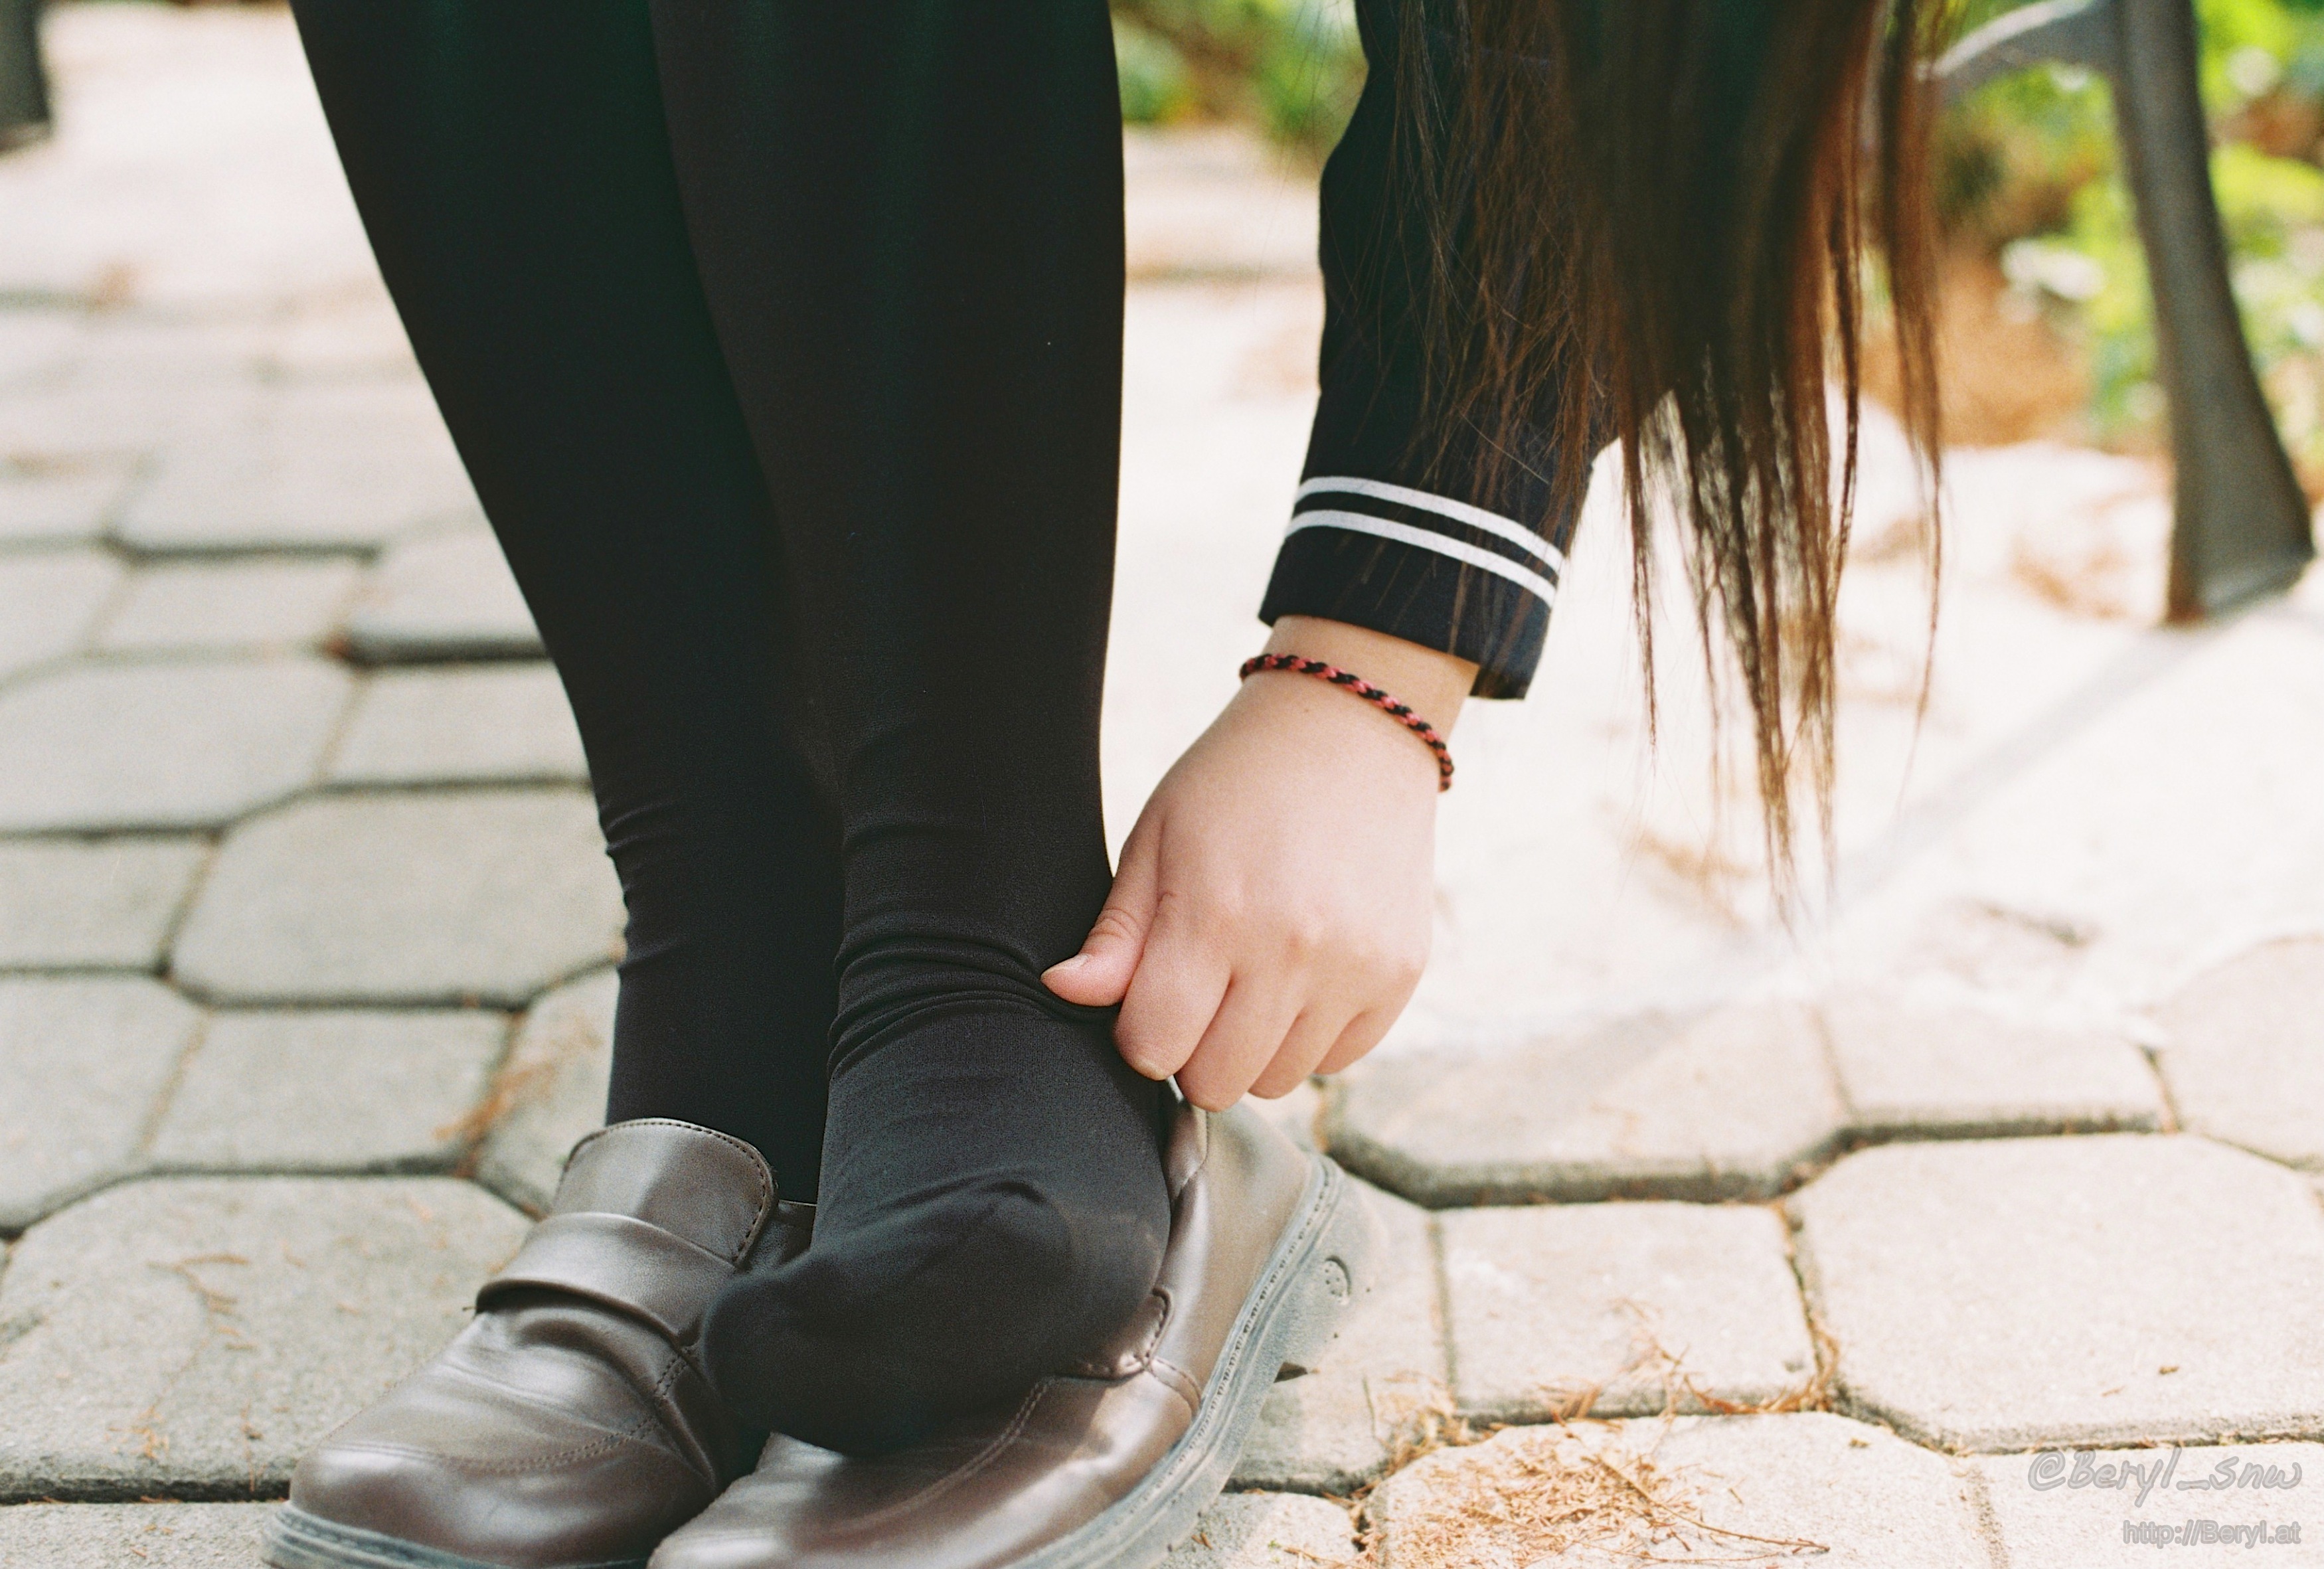
hand, shoe, winter, girl, white, feet, cute, film, leg, portrait, spring, youth, foot, nikon, clothing, black, ceremony, 50mm, f14, 35mm, legs, darkblue, footwear, photograph, faceless, uniform, canton, school, nikkor, body, china, longhair, guangdong, socks, tights, pantyhose, 135, schoolgirl, schooluniform, sailor, teen, highschool, f3, opaque, 200, ritzcrystal, interaction